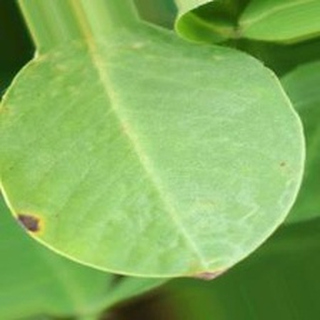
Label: groundnut_early_leaf_spot